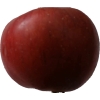
Label: Apple 17